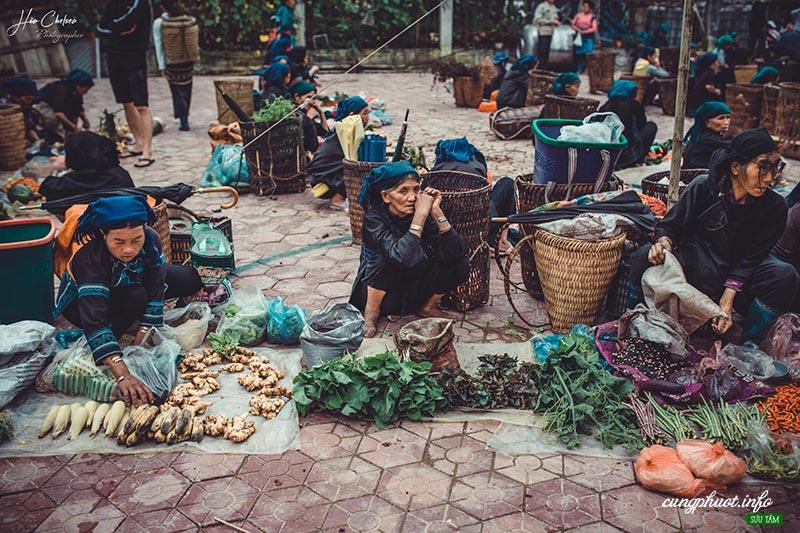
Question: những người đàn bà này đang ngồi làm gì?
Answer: họ đang ngồi bán tại chợ